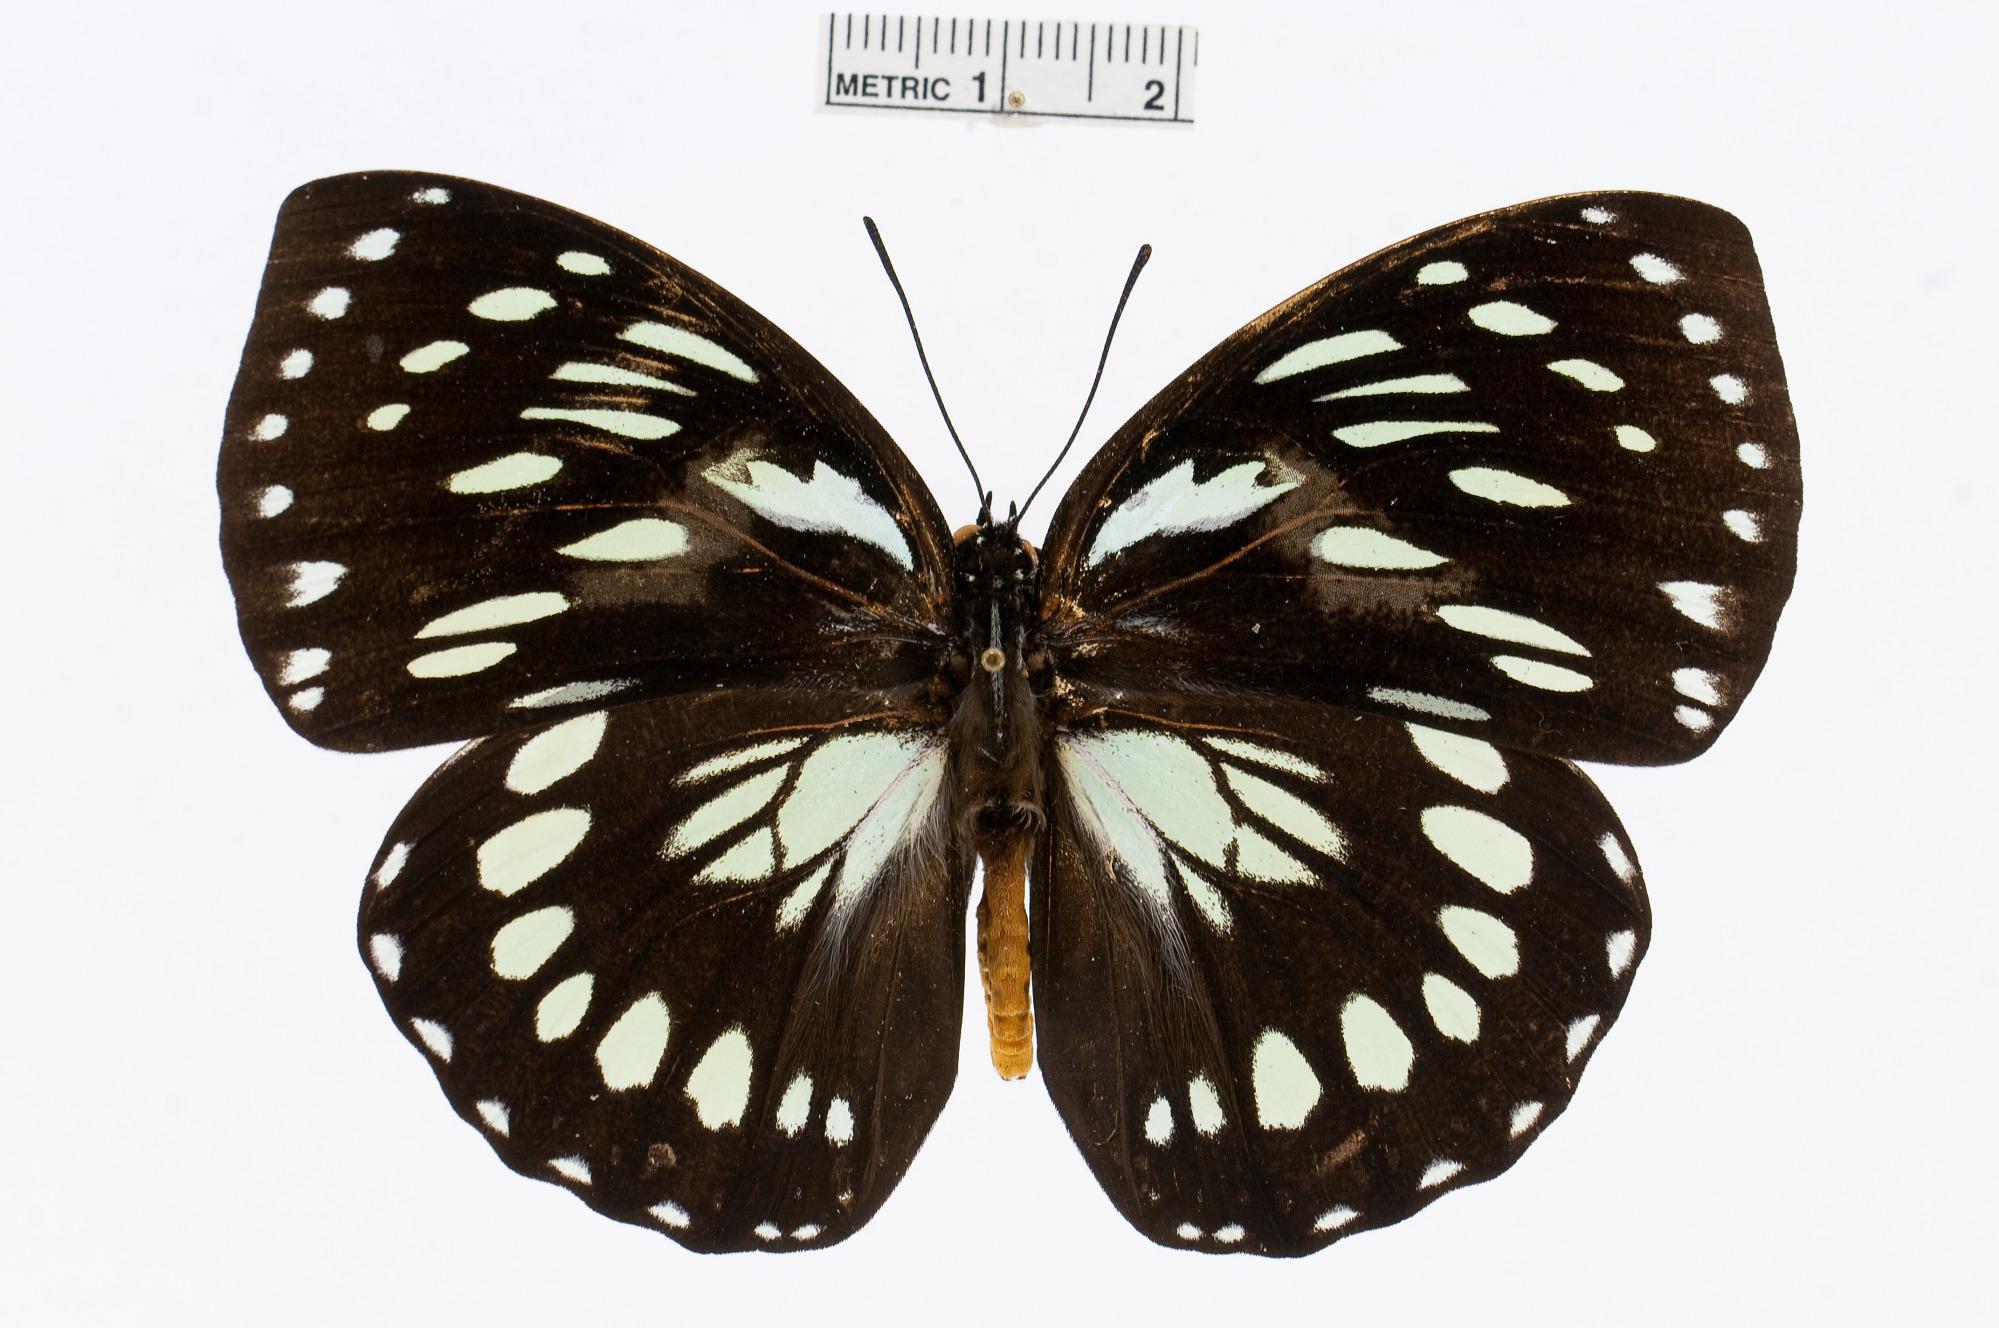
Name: Euxanthe eurinome
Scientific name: Euxanthe eurinome (Cramer, 1775)
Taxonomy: Animalia, Arthropoda, Insecta, Lepidoptera, Nymphalidae, Charaxinae